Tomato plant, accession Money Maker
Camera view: bottom (45 deg); turntable rotation: 120 degrees
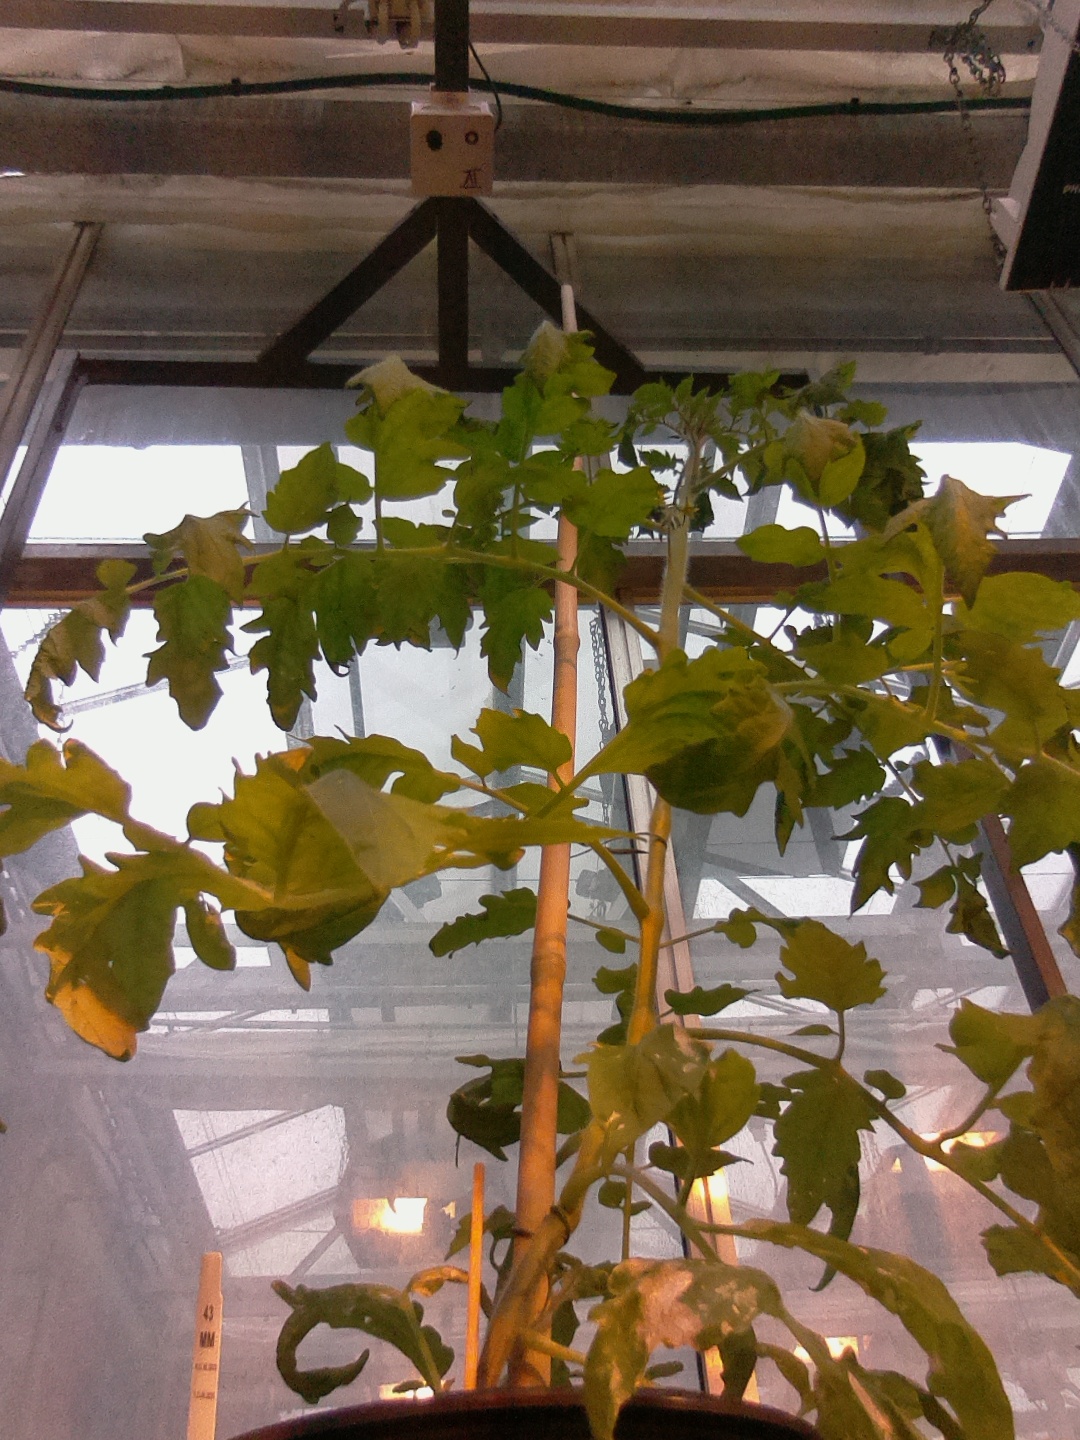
BBCH growth stage 61: 10%-20% of flowers open